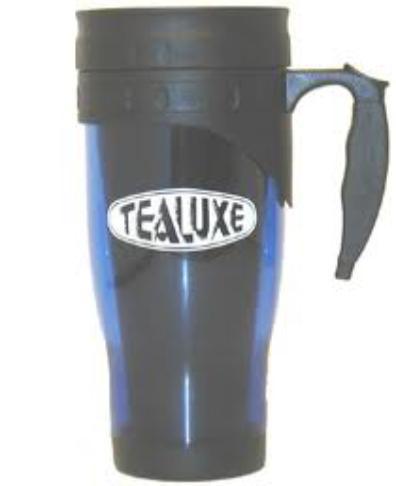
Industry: Food